Gold Museum, Bogotá

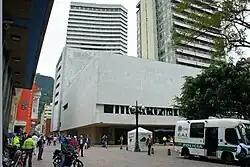
View of the Museum of Gold

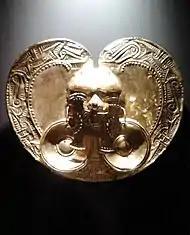
Calima culture heart-shaped pectoral as displayed in the temporary exhibition of Museum of Gold's exhibits at the Royal Castle in Warsaw

The Museum of Gold is an archaeology museum located in Bogotá, Colombia. It is one of the most visited touristic highlights in the country. The museum receives around 500,000 tourists per year.